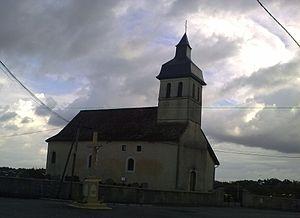
Castillon (Canton d'Arthez-de-Béarn)
Castillon, ou de façon non officielle Castillon-d'Arthez, est une commune française située dans le département des Pyrénées-Atlantiques, en région Nouvelle-Aquitaine.